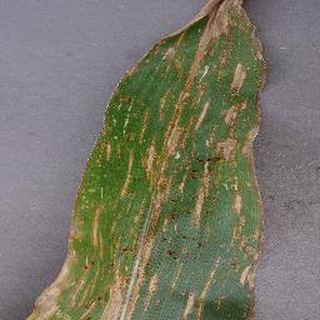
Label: corn_cercospora_leaf_spot